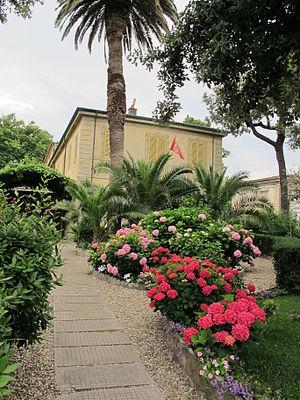
La Villa Puccini est un musée situé à Torre del Lago Puccini en Italie. Il est dédié au compositeur Giacomo Puccini et est aménagé dans la villa qu'il avait fait construire en 1899.